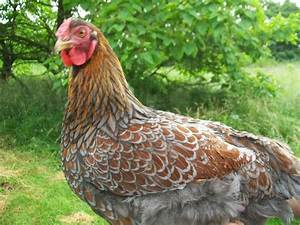
Label: chicken